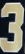
Number: 3